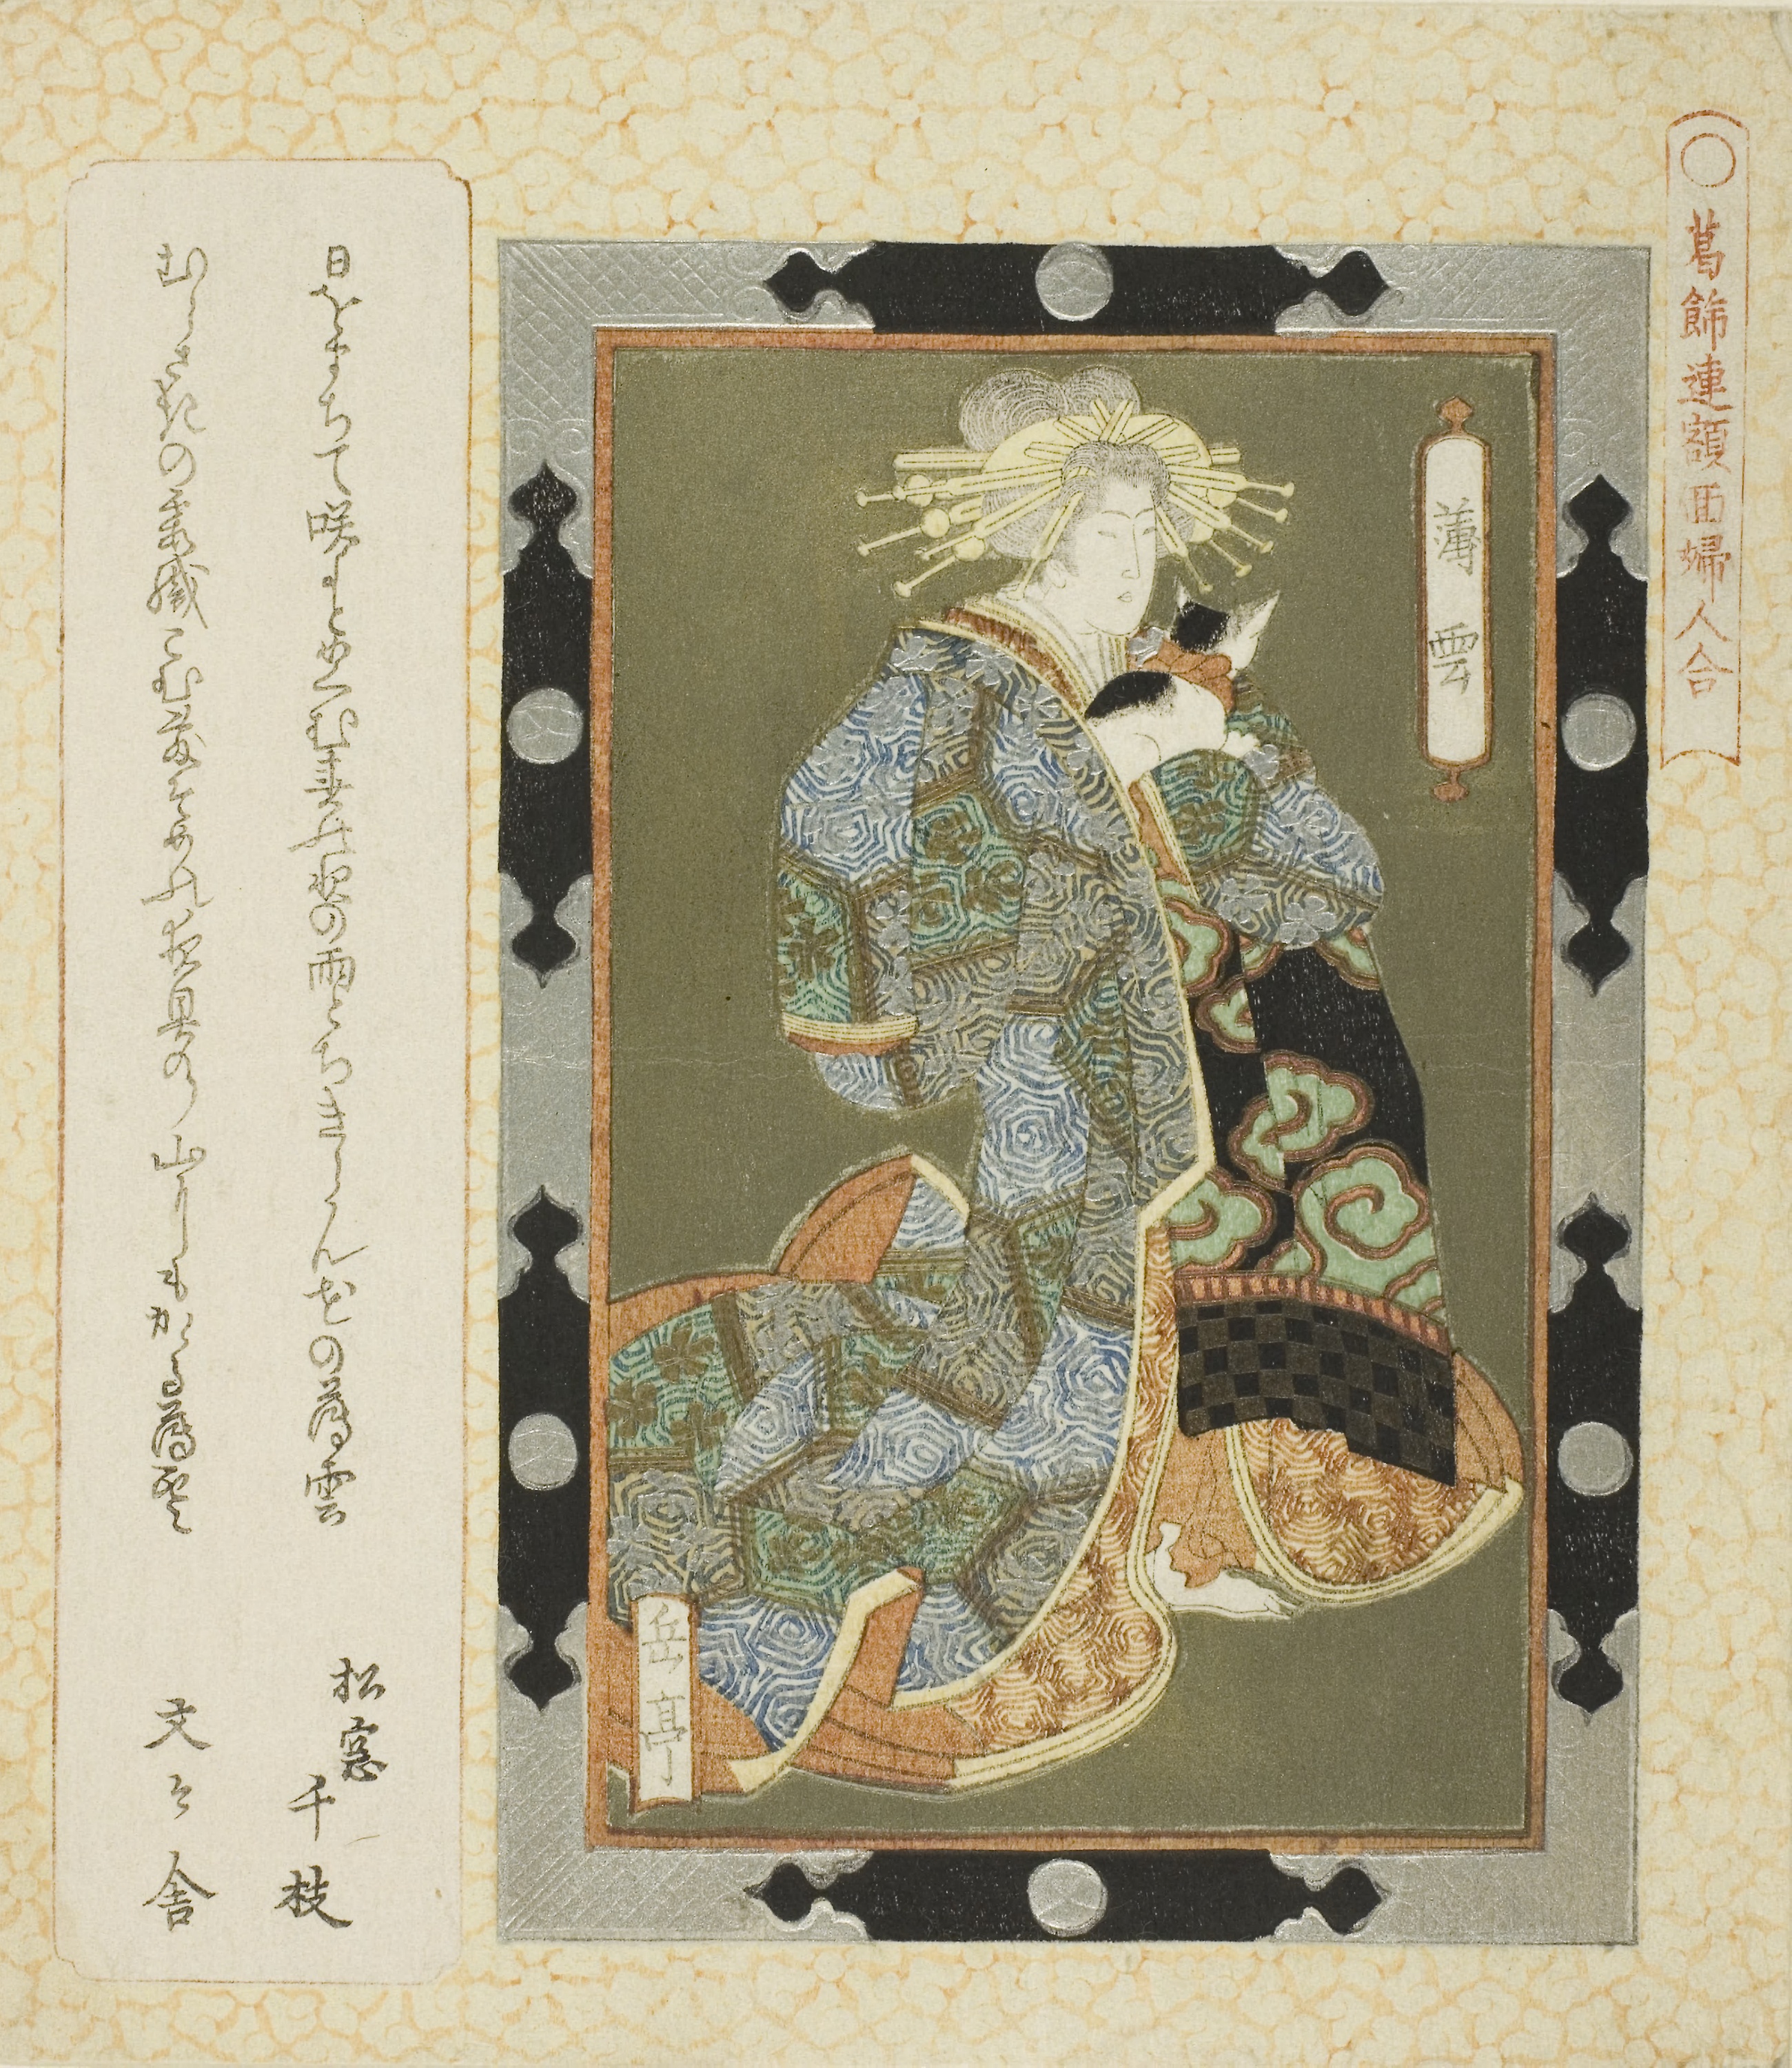
illustration, art, paper